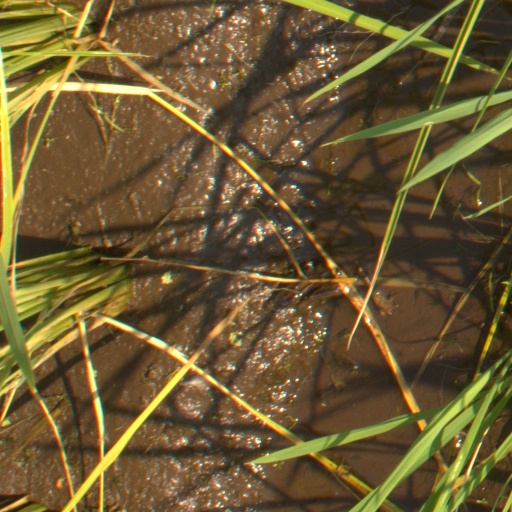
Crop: rice